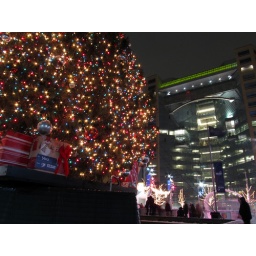
Detroit's tree with the Compuware building in the background.